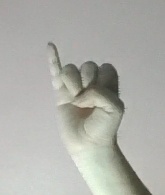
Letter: meem